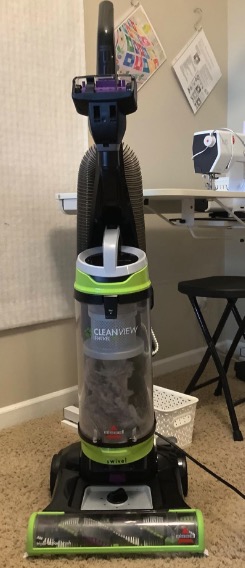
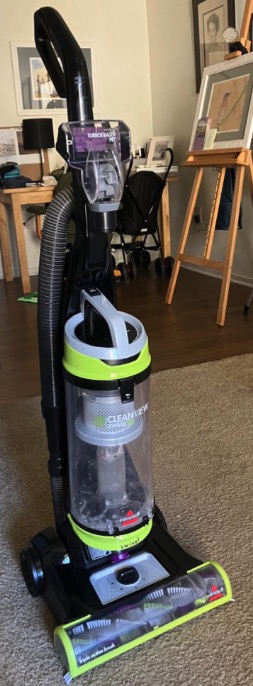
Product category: items_vacuum
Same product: yes